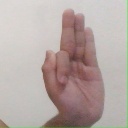
अक्षर: फ